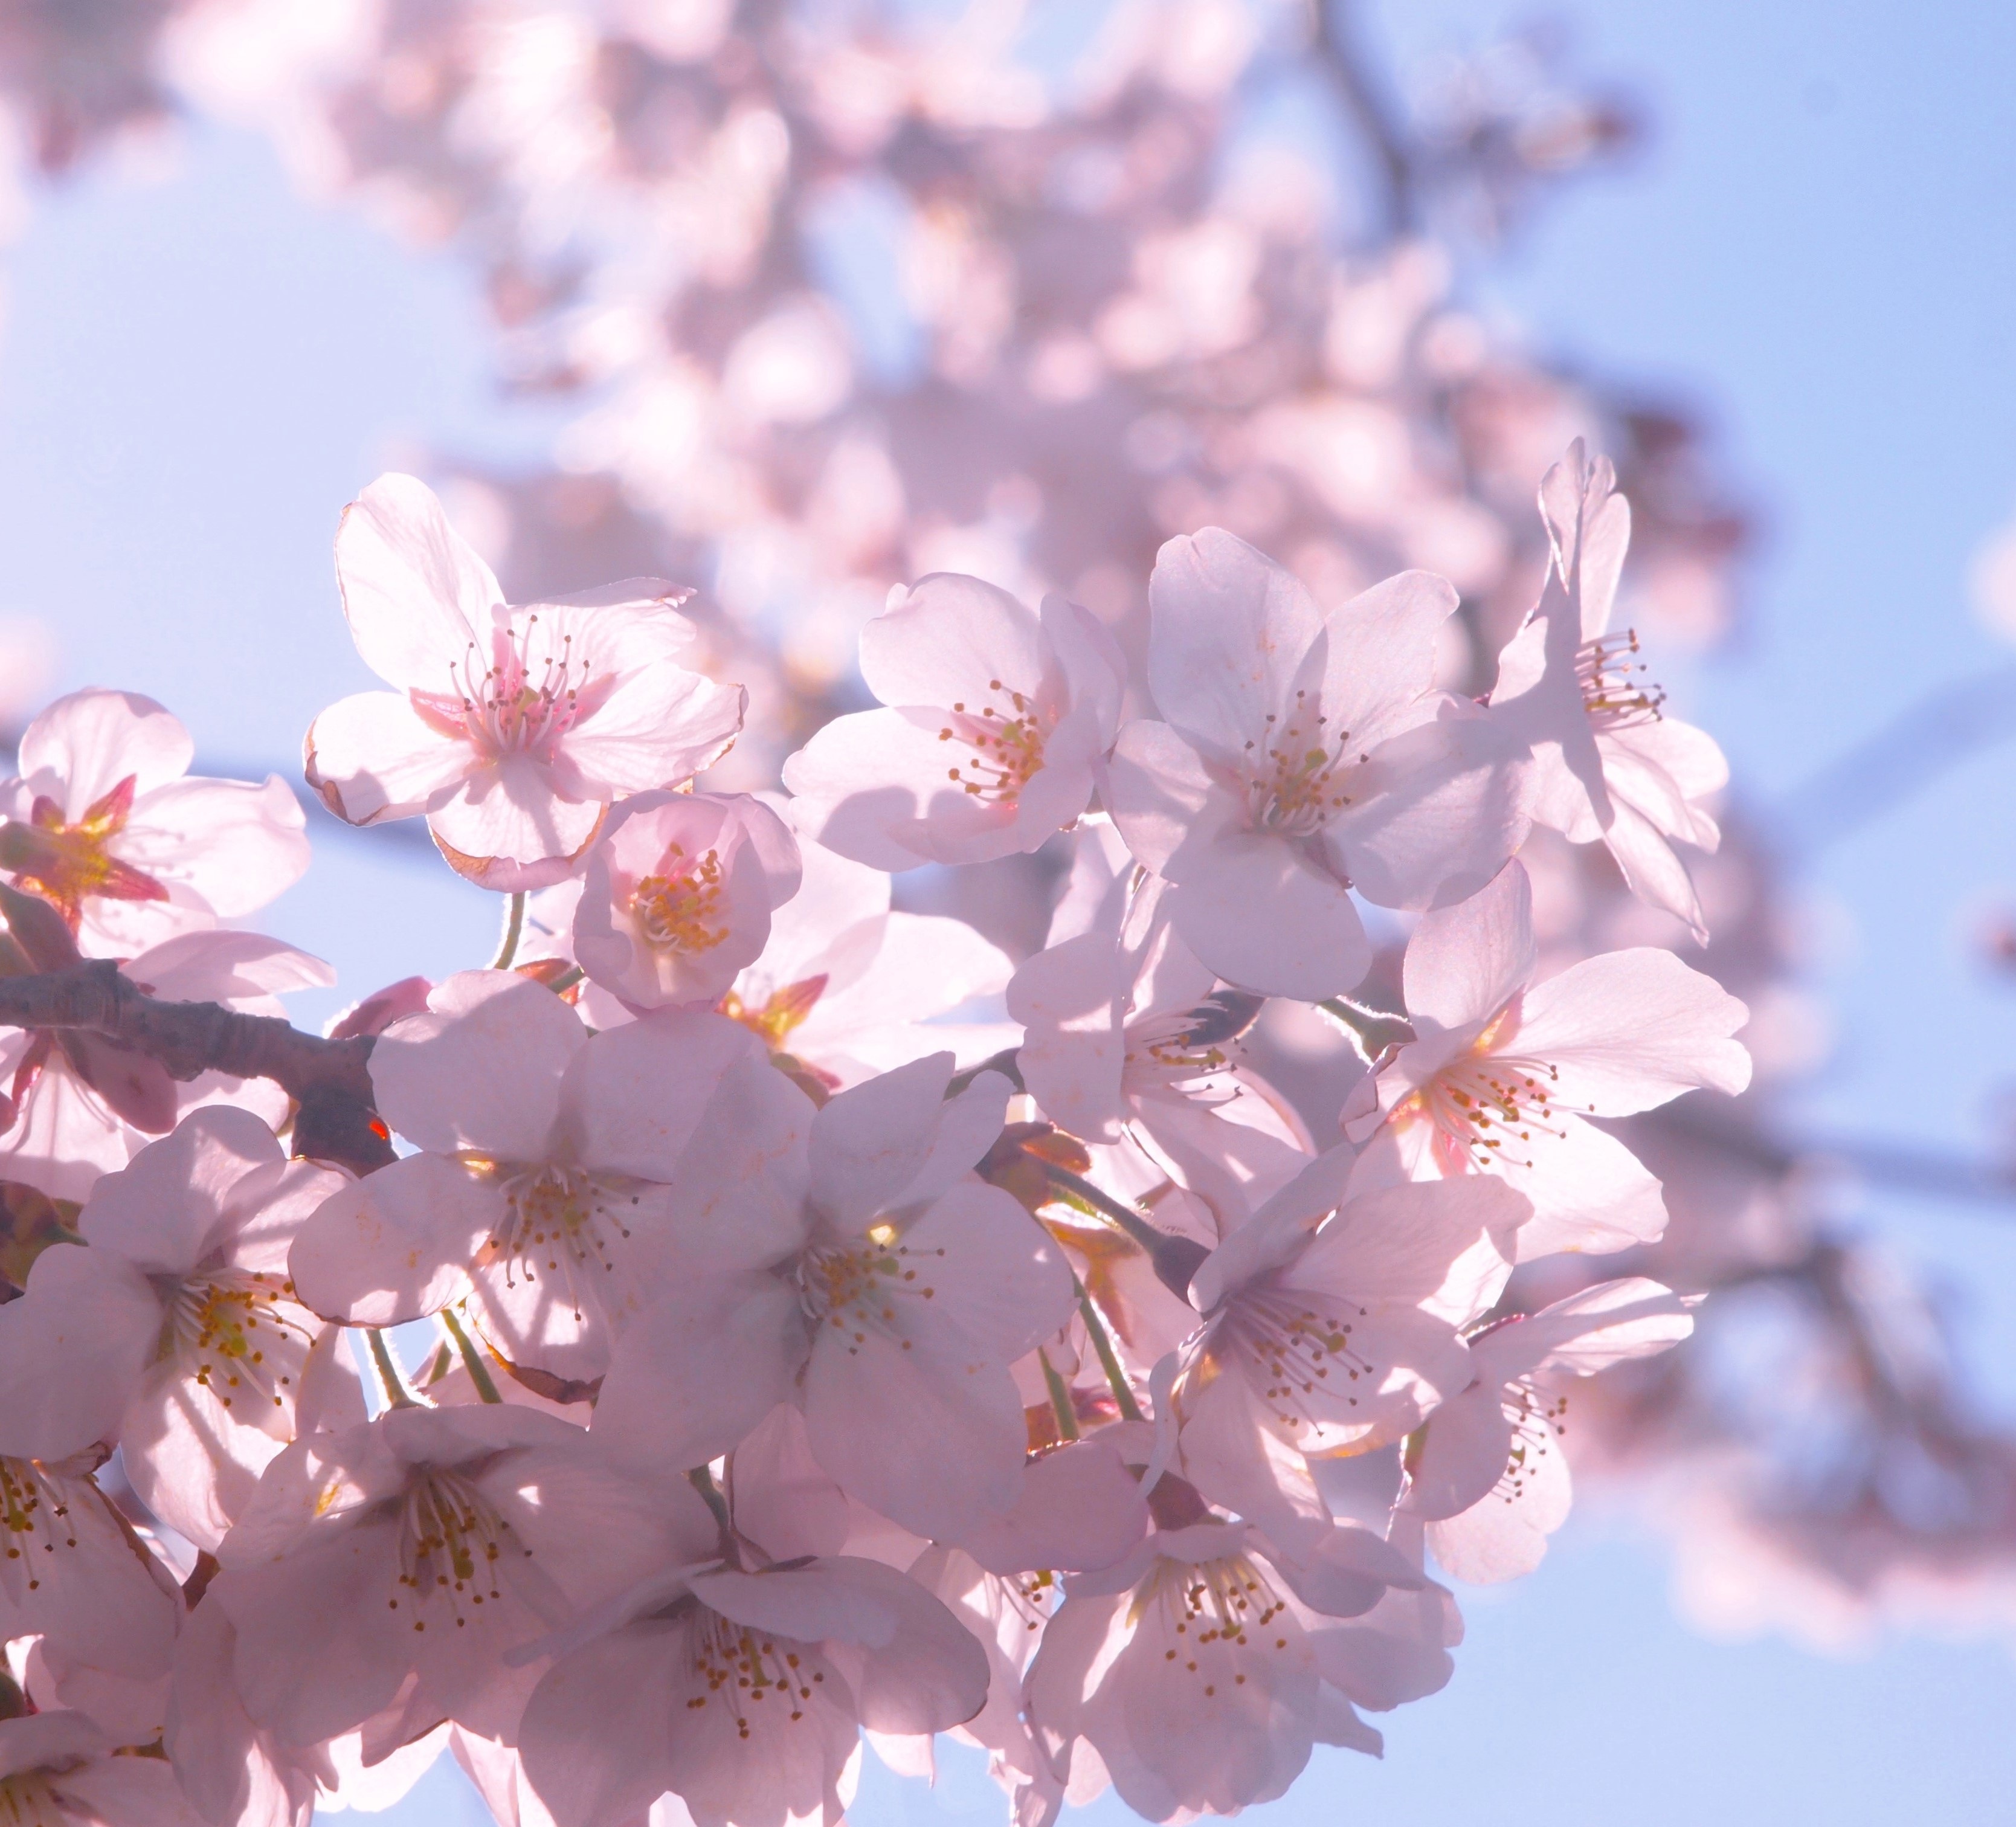
branch, blossom, plant, sunshine, flower, petal, spring, produce, japan, flora, cherry blossom, blue sky, backlight, cherry, yokosuka, kanagawa japan, macro photography, flowering plant, antomasako, otsu, show through